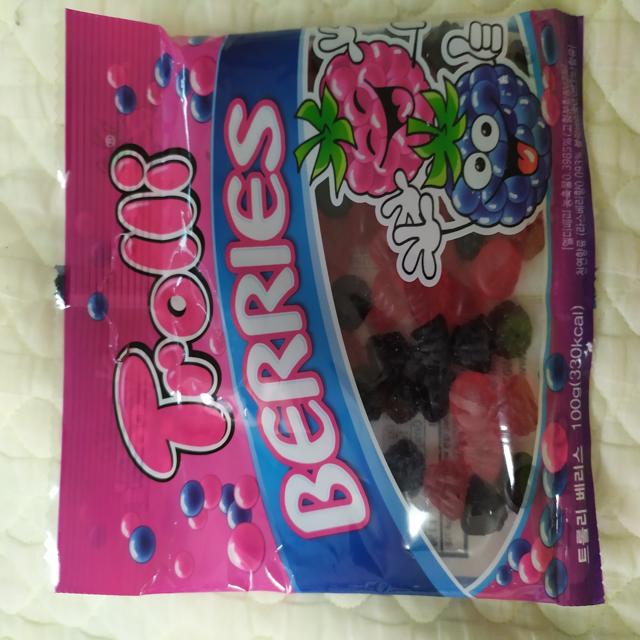
Label: plastics